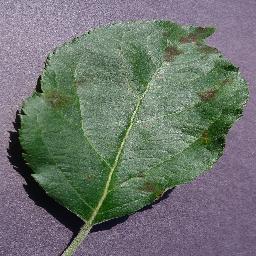
Label: Apple___Apple_scab